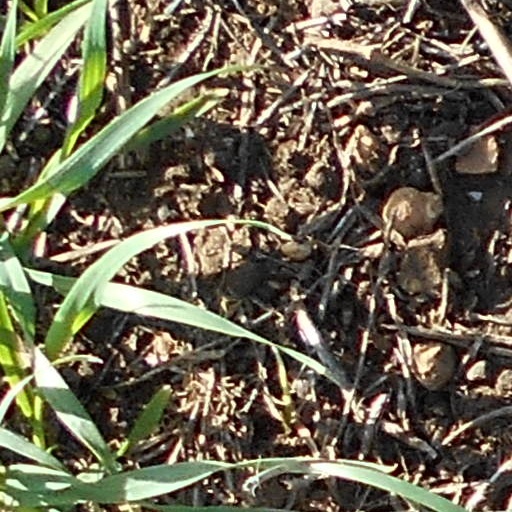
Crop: wheat